1897 Michigan Wolverines football team

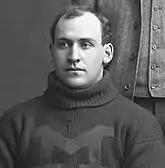
Tackle William Baker returned a fumble 55 yards for a touchdown on Thanksgiving 1897.

Michigan closed the 1897 season with its traditional Thanksgiving Day game in Chicago against the Chicago Maroons. The game was played in front of a crowd of 12,000 spectators at the Chicago Coliseum. Chicago scored first on a 35-yard run by Gardner. Chicago's fullback, Clarence Herschberger, kicked the goal after touchdown to give the Maroons a 6 to 0 lead. Herschberger next added a drop kick field goal from the 17-yard line to increase Chicago's lead to 11 to 0 at the end of the first half. In the second half, Clayton Teetzel, playing at left end, scored a touchdown for Michigan on a 15-yard run through Chicago's left tackle and end. Teetzel added the goal after touchdown to make the score 11 to 6. Herschberger added two more field goals to increase Chicago's lead to 21 to 6. Michigan's scored a second touchdown when Michigan's fullback, Frederick Hannan, kicked the ball for Michigan from its own 25-yard line. The ball touched a Chicago player, and Michigan tackle, William F. Baker, grabbed the ball and ran 55 yards for a touchdown. Teetzel kicked the goal from touchdown resulting in a final score of 21 to 12. Although Michigan scored two touchdowns to Chicago's one touchdown, field goals were worth five points in 1897, and Herschberger's three field goals were worth 15 points.